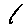
Label: 1